Eleanor Roosevelt

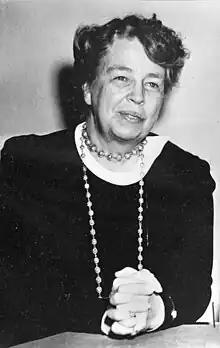
Eleanor Roosevelt in 1943

Roosevelt disliked having sex with her husband. She once told her daughter Anna that it was an "ordeal to be borne". She also considered herself ill-suited to motherhood, later writing, "It did not come naturally to me to understand little children or to enjoy them".